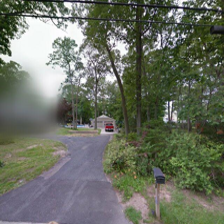
Label: streetView